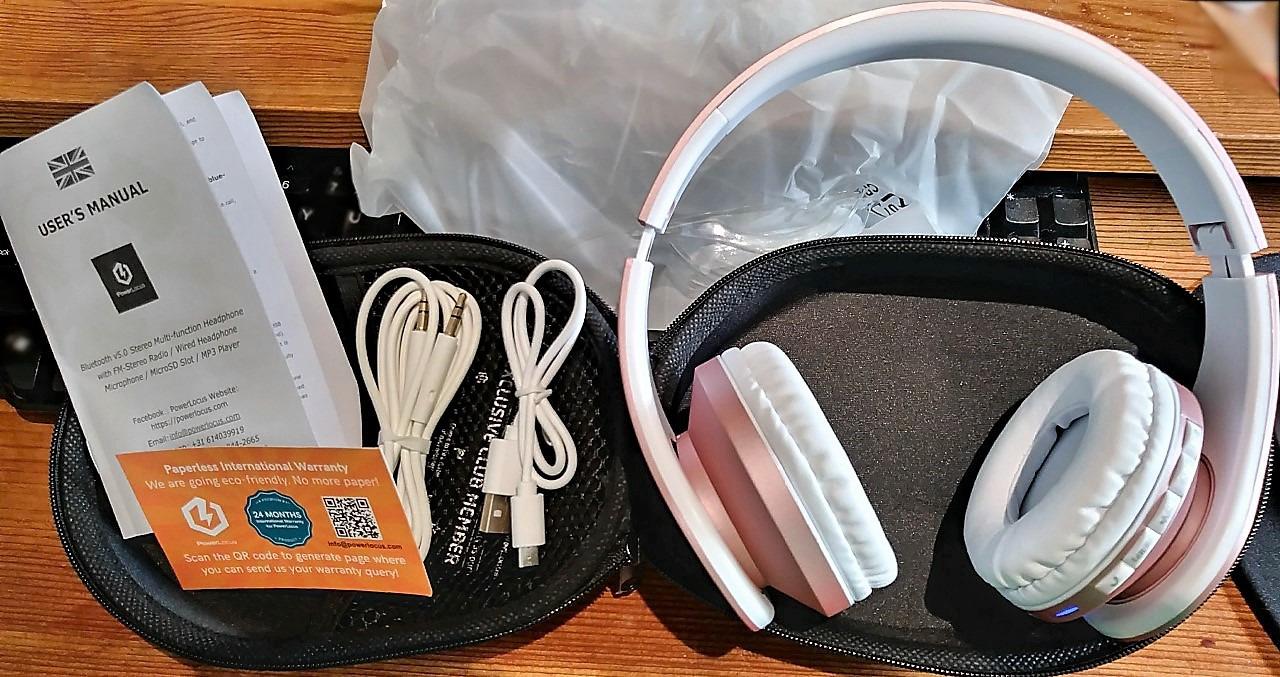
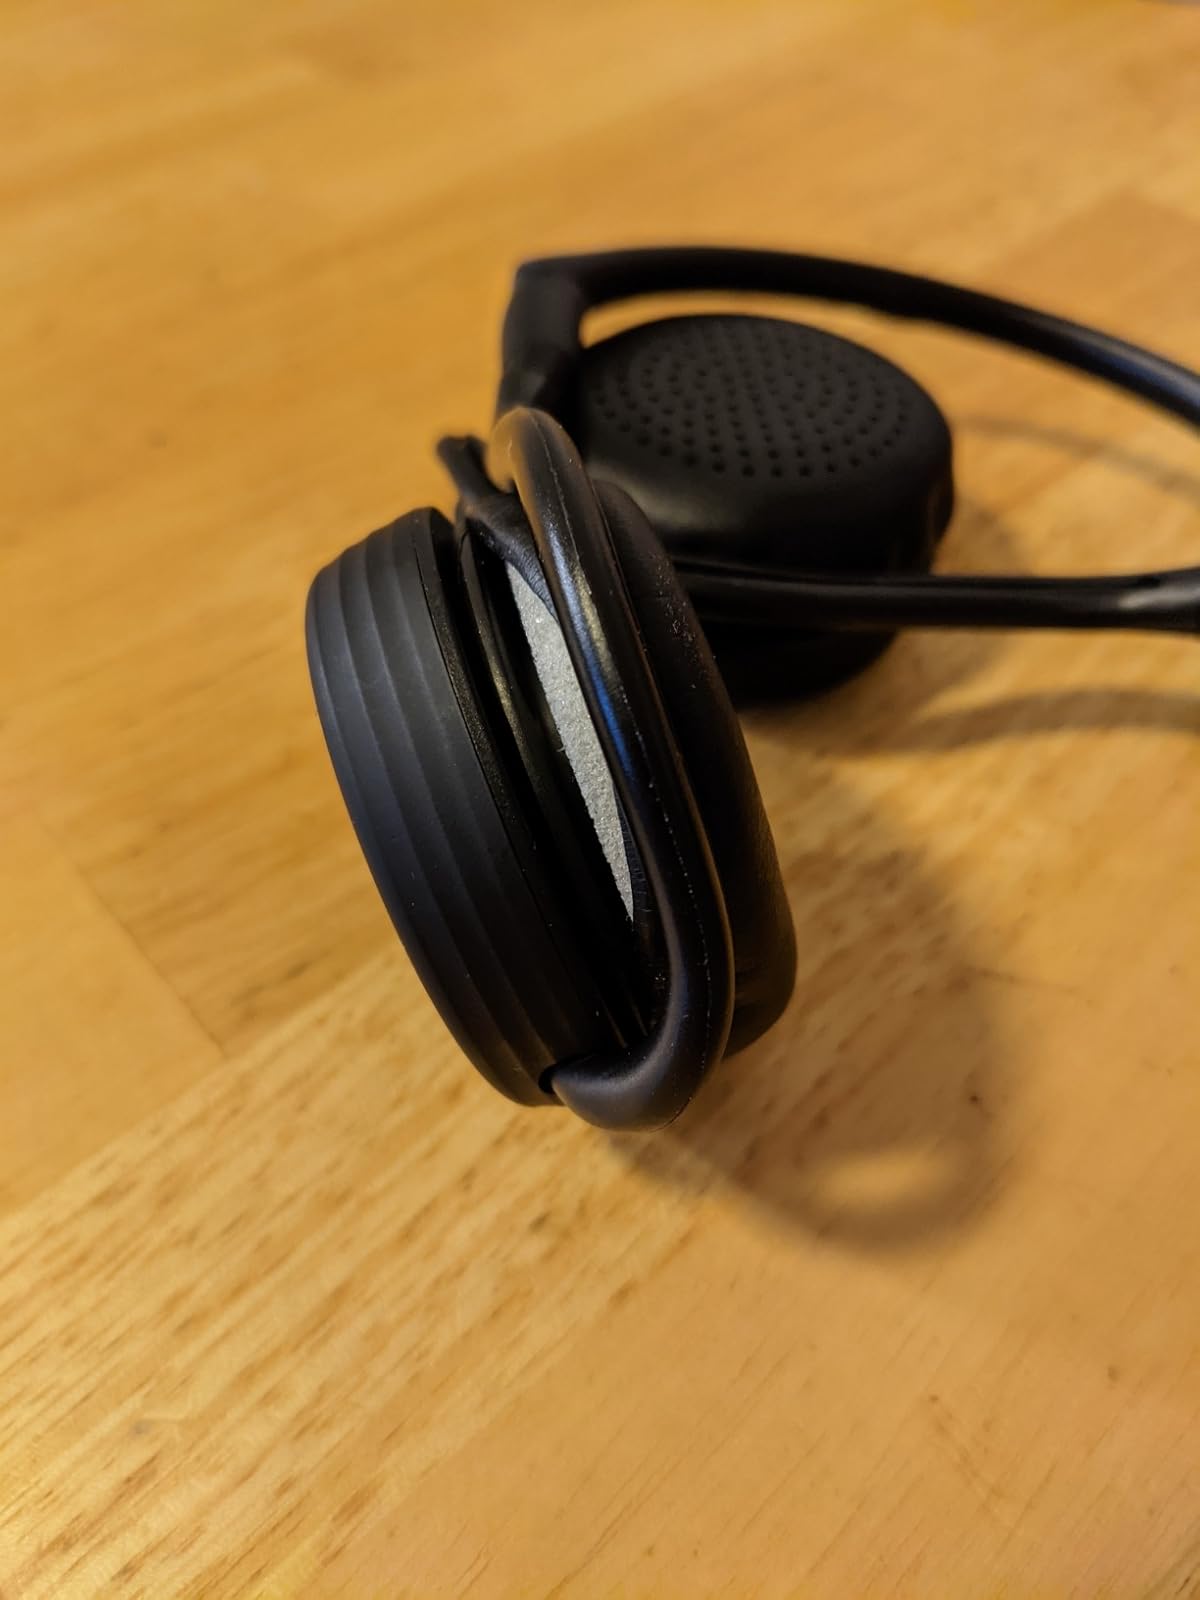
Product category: headphones
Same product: no